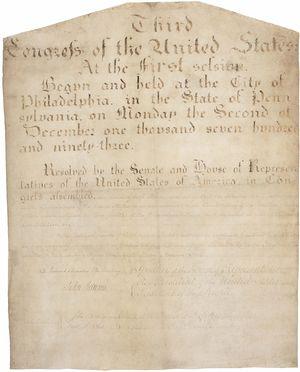
Le XIᵉ amendement de la Constitution des États-Unis traite de l'immunité souveraine de chaque État. Il est adopté par le Congrès le 4 mars 1794 et ratifié le 7 février 1795. Cet amendement a été adopté pour contrecarrer l'arrêt Chisholm c. Géorgie de la Cour suprême des États-Unis.